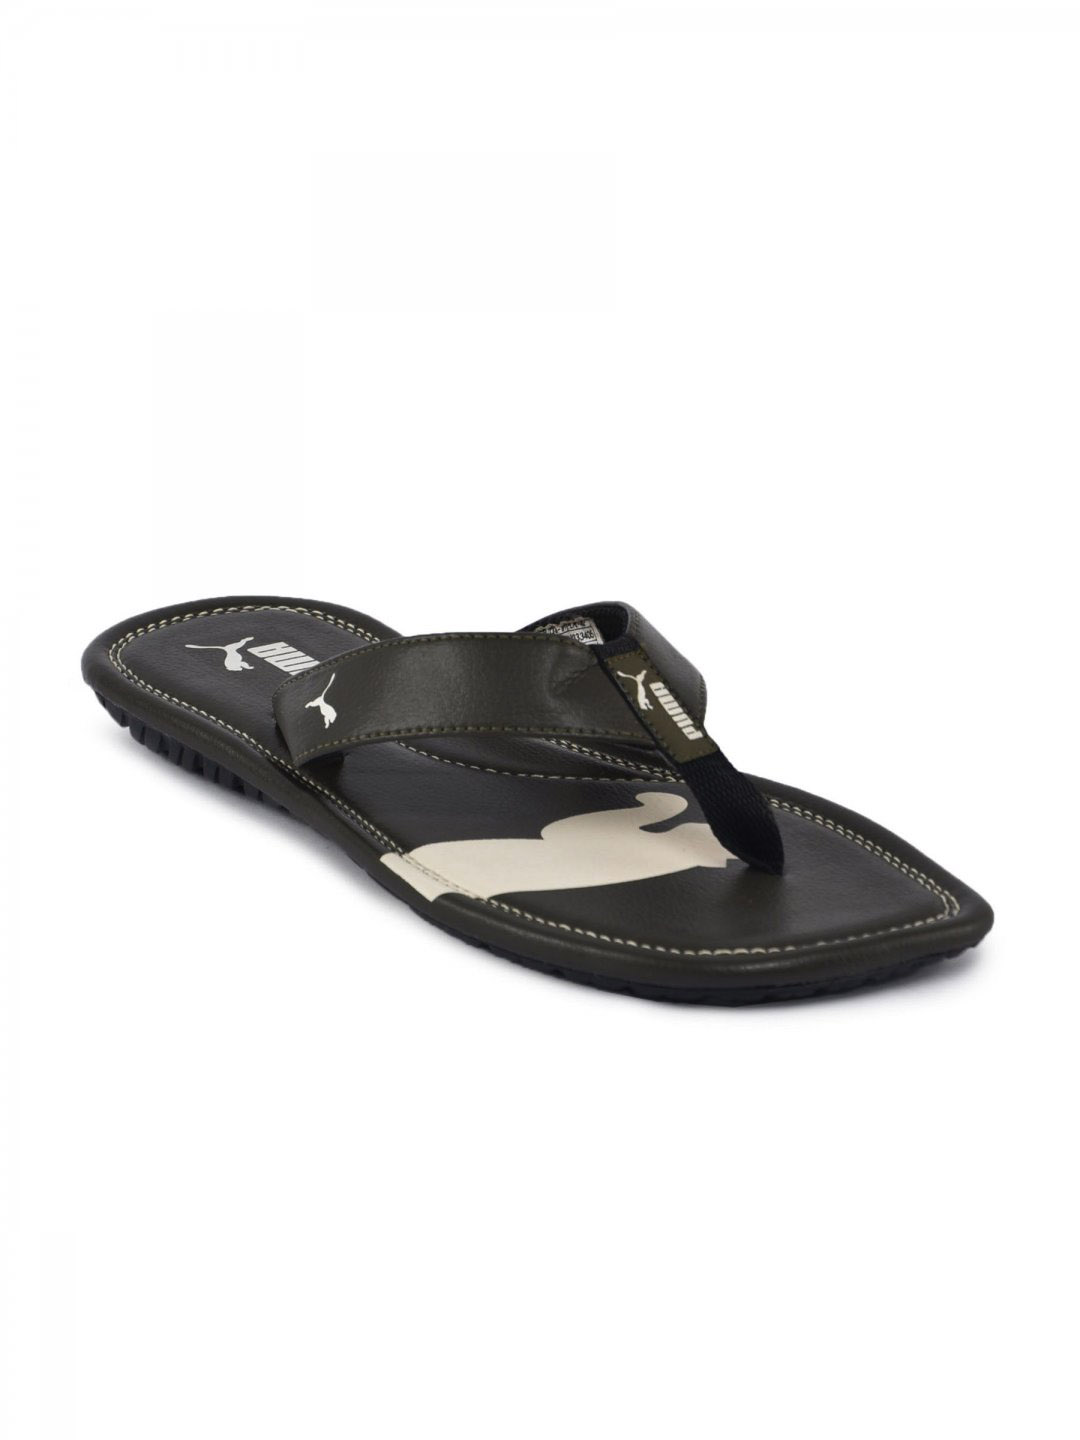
Puma Men Drifter Cat II Olive Slippers
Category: Footwear / Sandal / Sandals
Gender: Men
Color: Olive
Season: Fall 2011
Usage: Casual